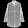
Label: Coat